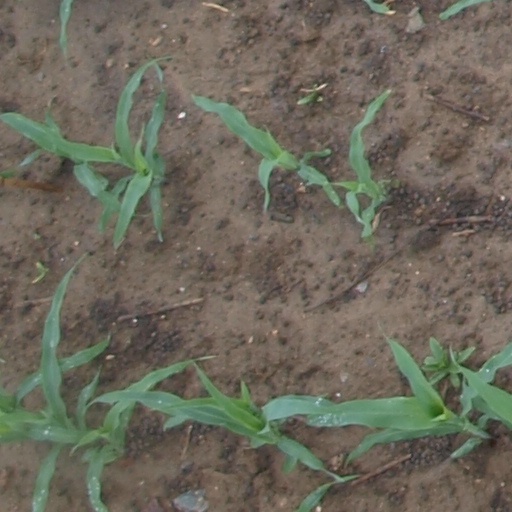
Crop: maize; corn